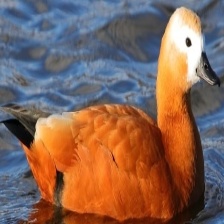
Species: RUDDY SHELDUCK
Scientific name: TADORNA FERRUGINEA
ImageNet parent category: drake